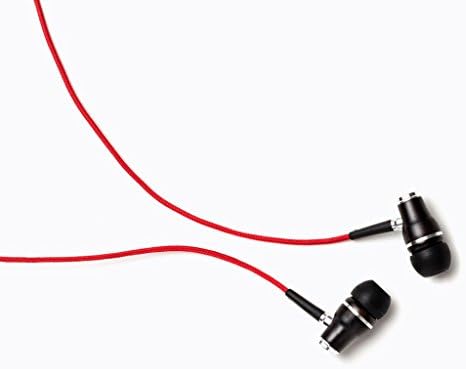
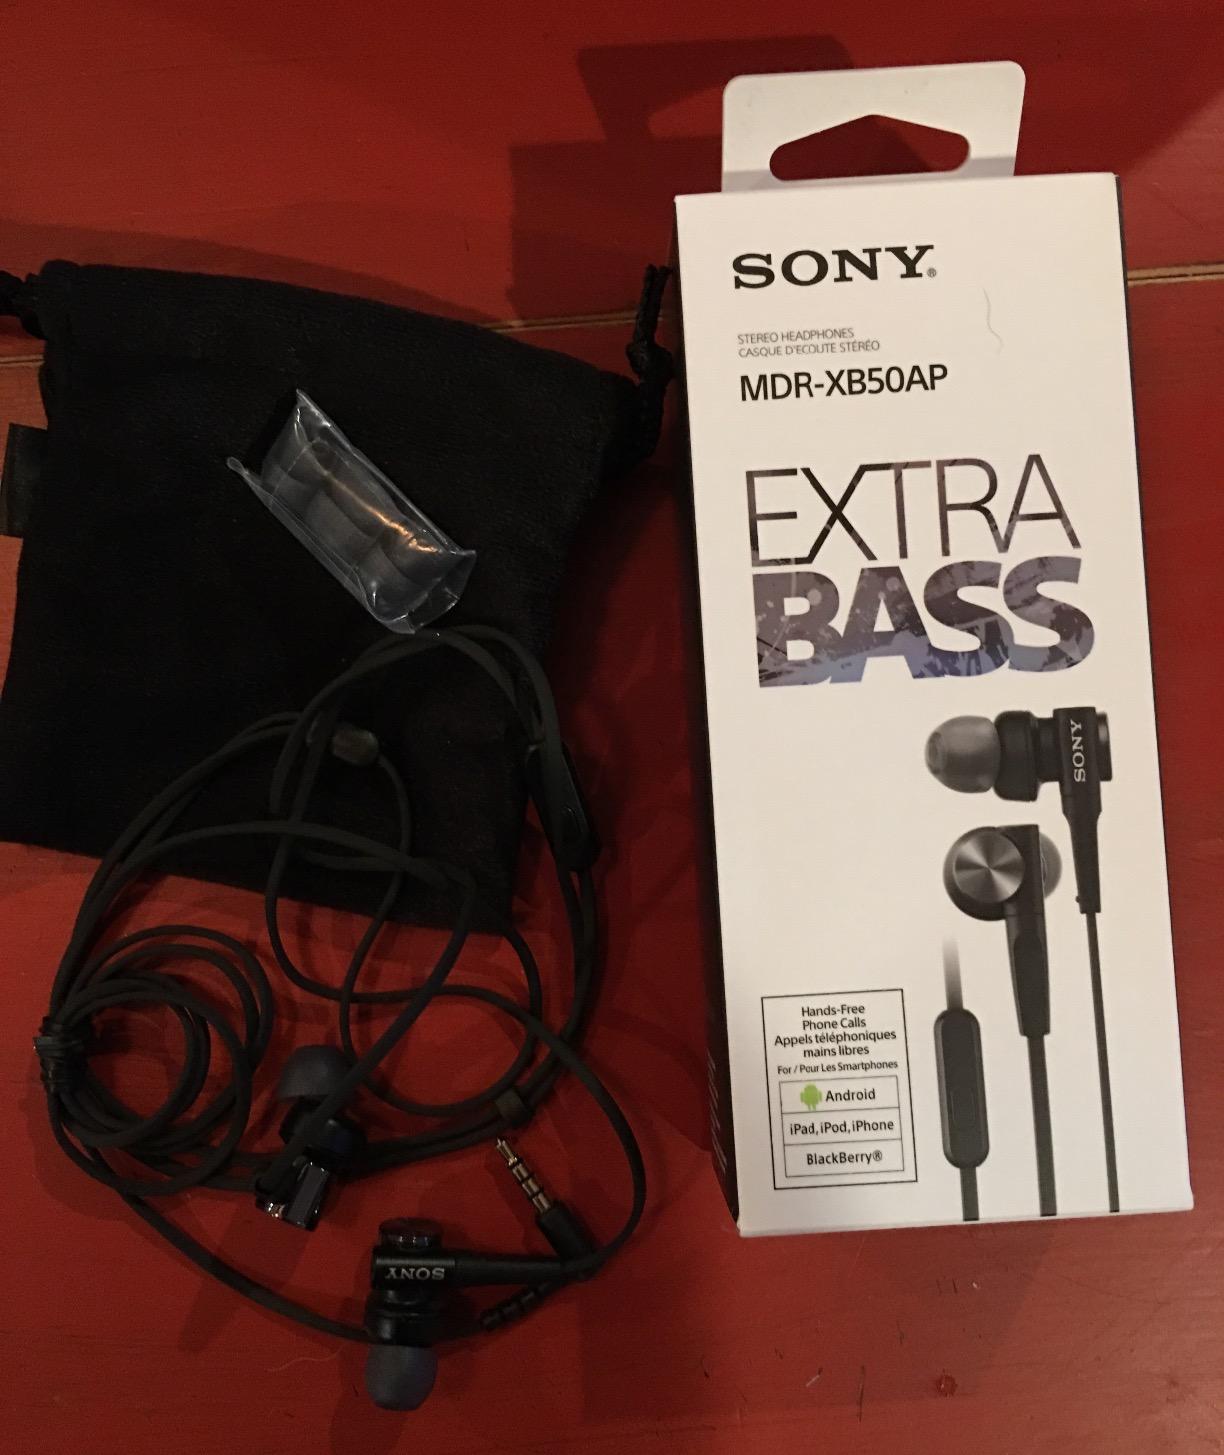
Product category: headphones
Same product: no